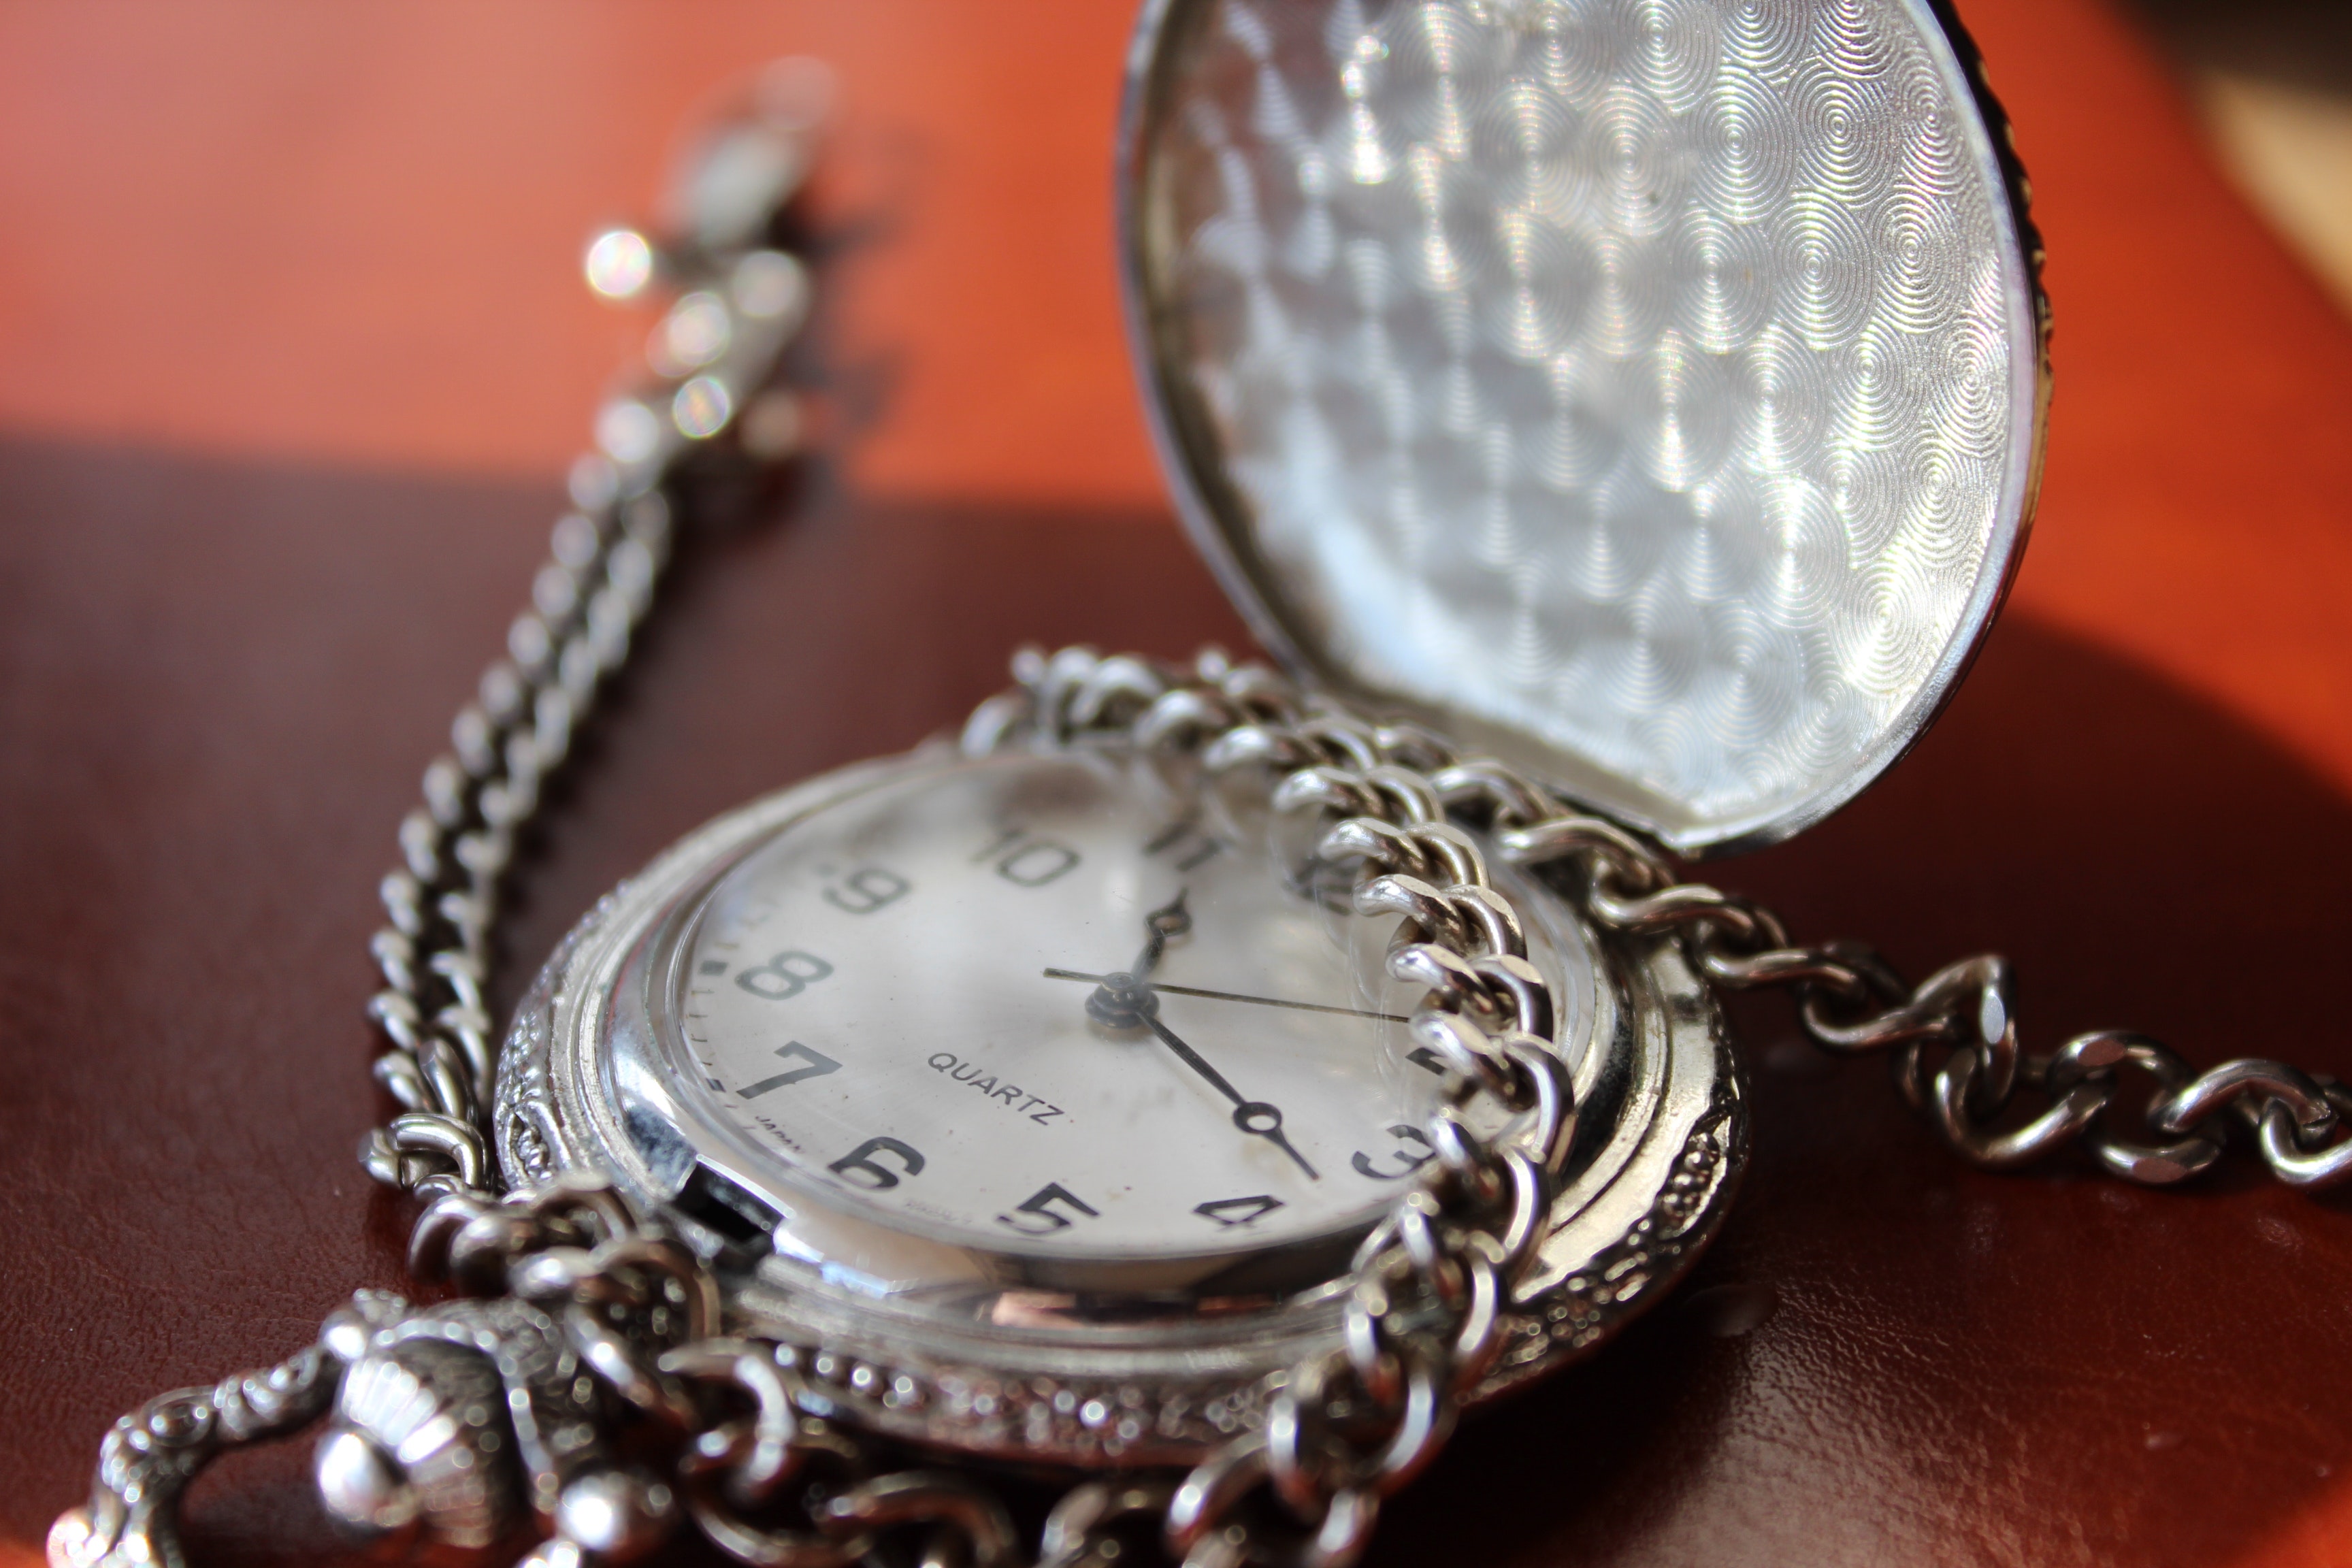
watch, pocket watch, silver, fashion accessory, chain, jewellery, close up, font, photography, metal, macro photography, still life photography, watch accessory, locket